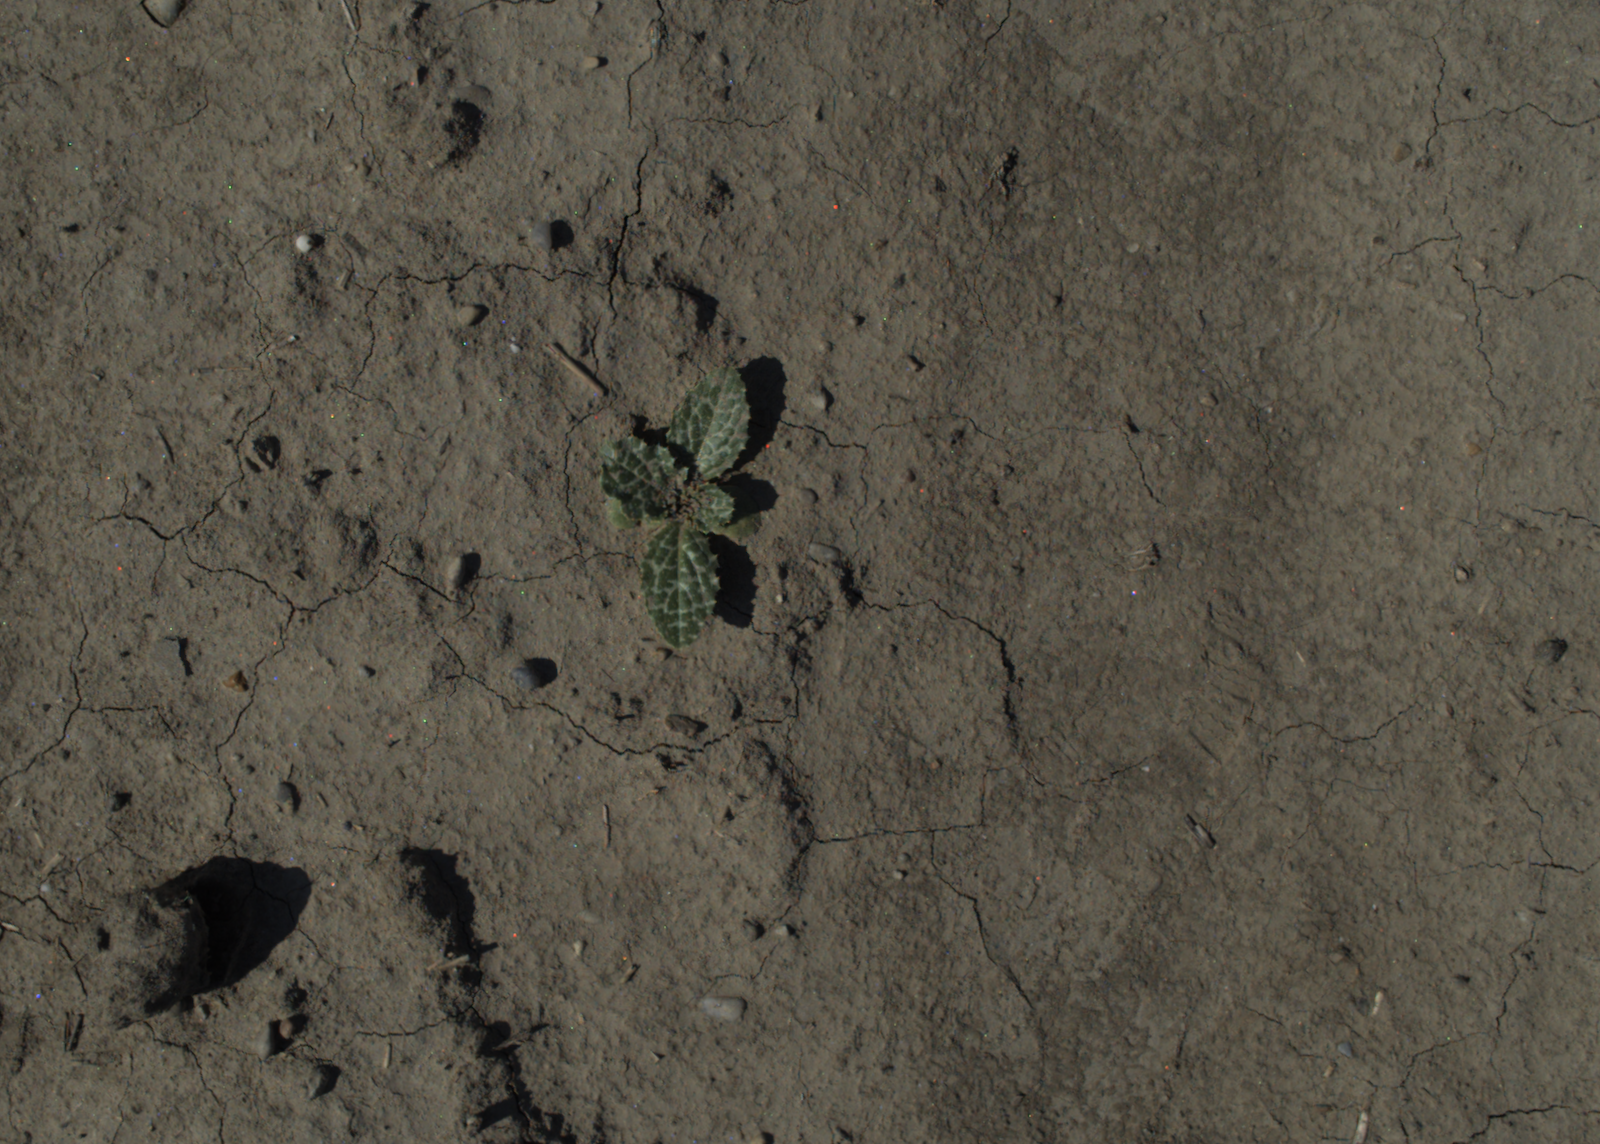
Capture date: 15.07.2021 09:54:34
Weather: sunny
Wind: light
Seeding date: 08.06.2021
Plant canopy height (mm): 962